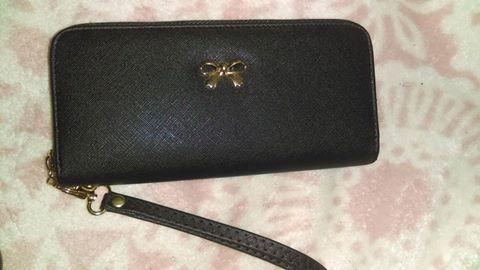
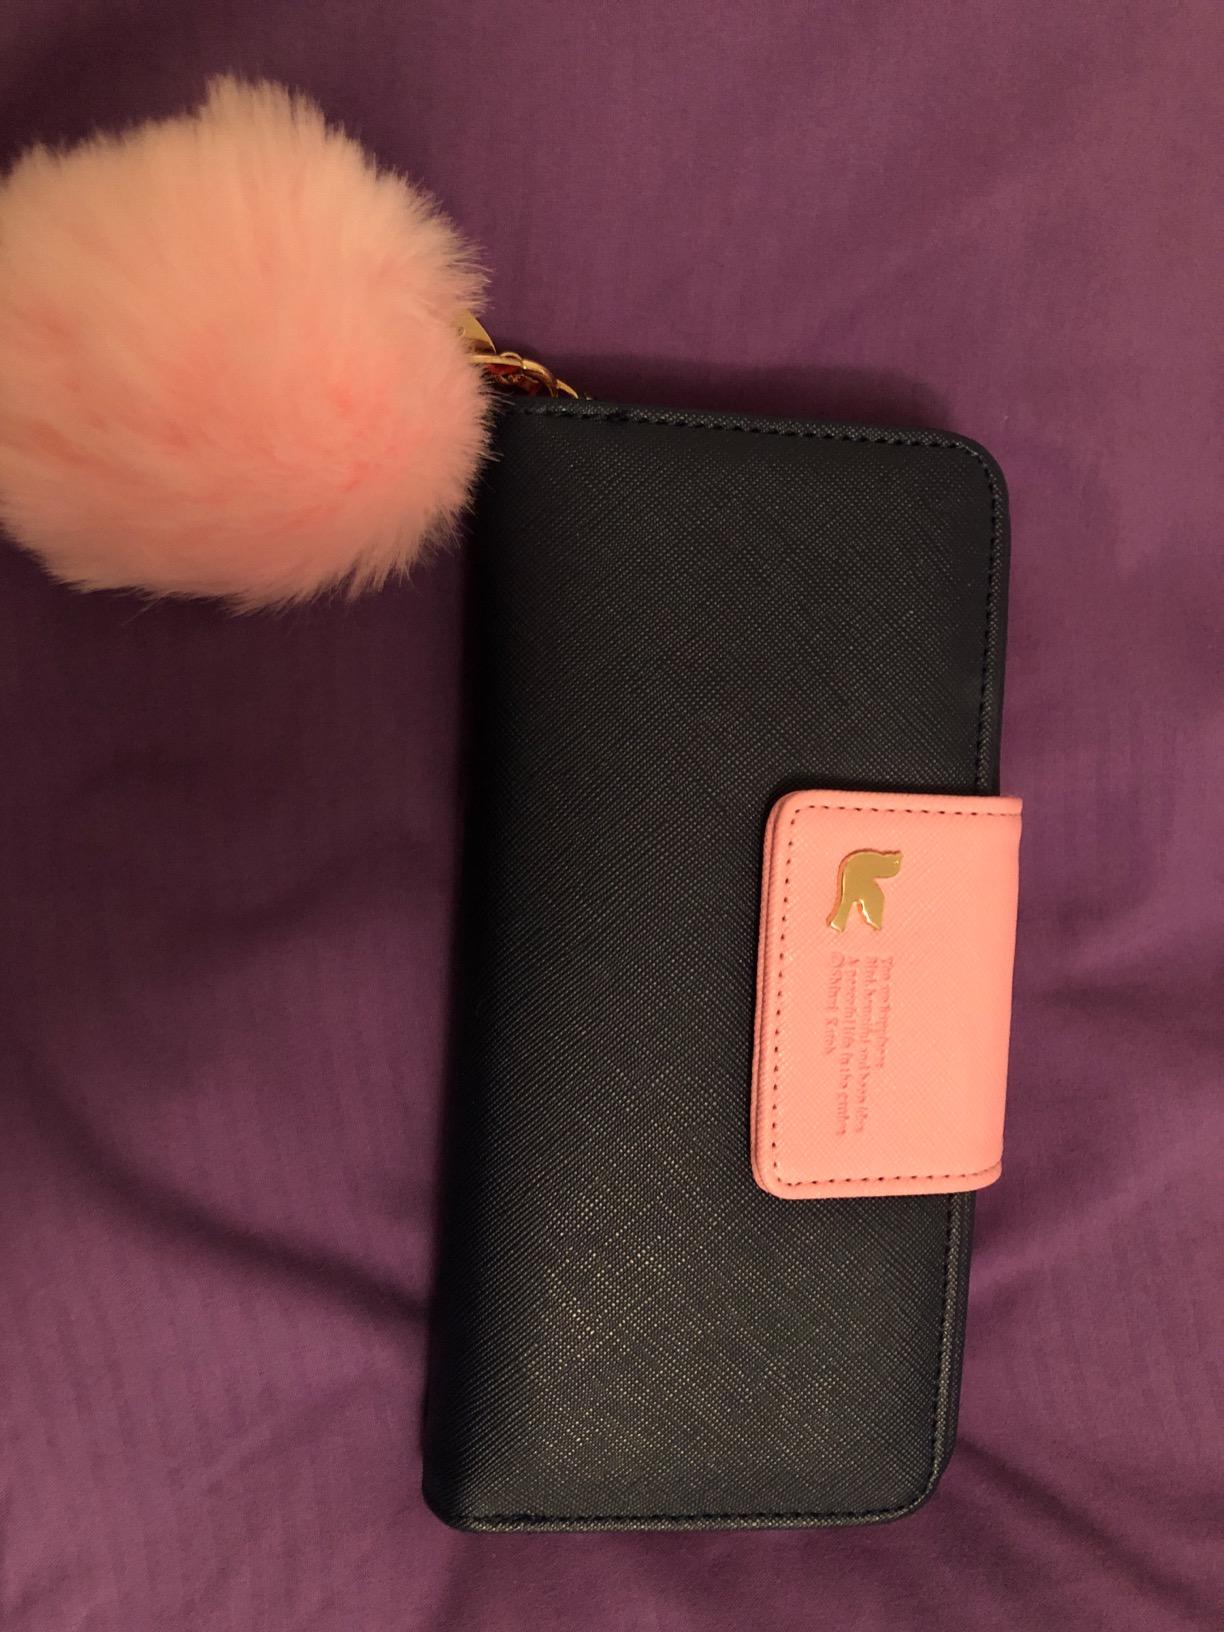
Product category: accessories_handbag
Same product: no